Portsmouth Academy building

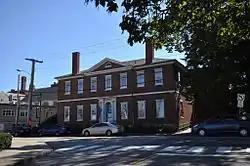

The Portsmouth Academy building is a historic academic and civic building at 8 Islington Street in Portsmouth, New Hampshire. Built in 1809, it is one of the finest surviving examples of an early 19th-century academic building in northern New England, and is attributed to James Nutter, one of the finest local builders of the period. In addition to housing the Portsmouth Academy, it later housed the city's public library, and presently houses the Portsmouth Historical Society galleries, gift shop and the Discover Portsmouth Welcome Center. It was listed on the National Register of Historic Places in 1973 as "Portsmouth Public Library".